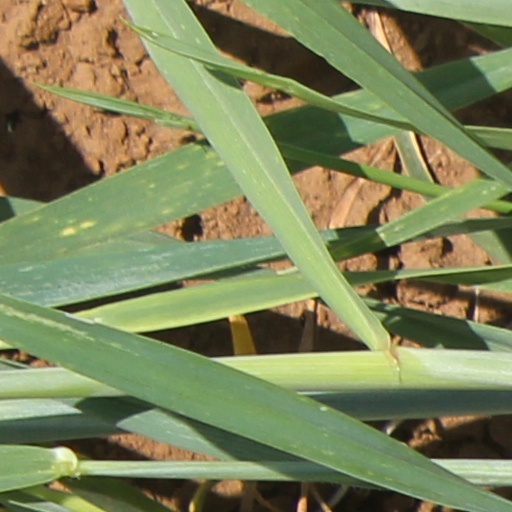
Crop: wheat